Cherpu

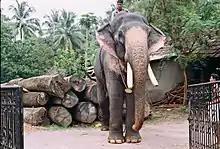
Bastian Vinaya Sankar

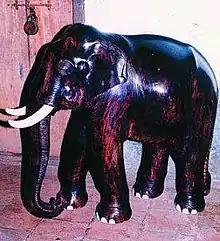
Wooden elephant

Cherpu is a suburb of Thrissur city in the Kerala State of South India. It is 12 kilometres south of Thrissur town and is on the Thriprayar road. It is dotted by a number of temples and has quite a few rivers flowing by its vicinity.